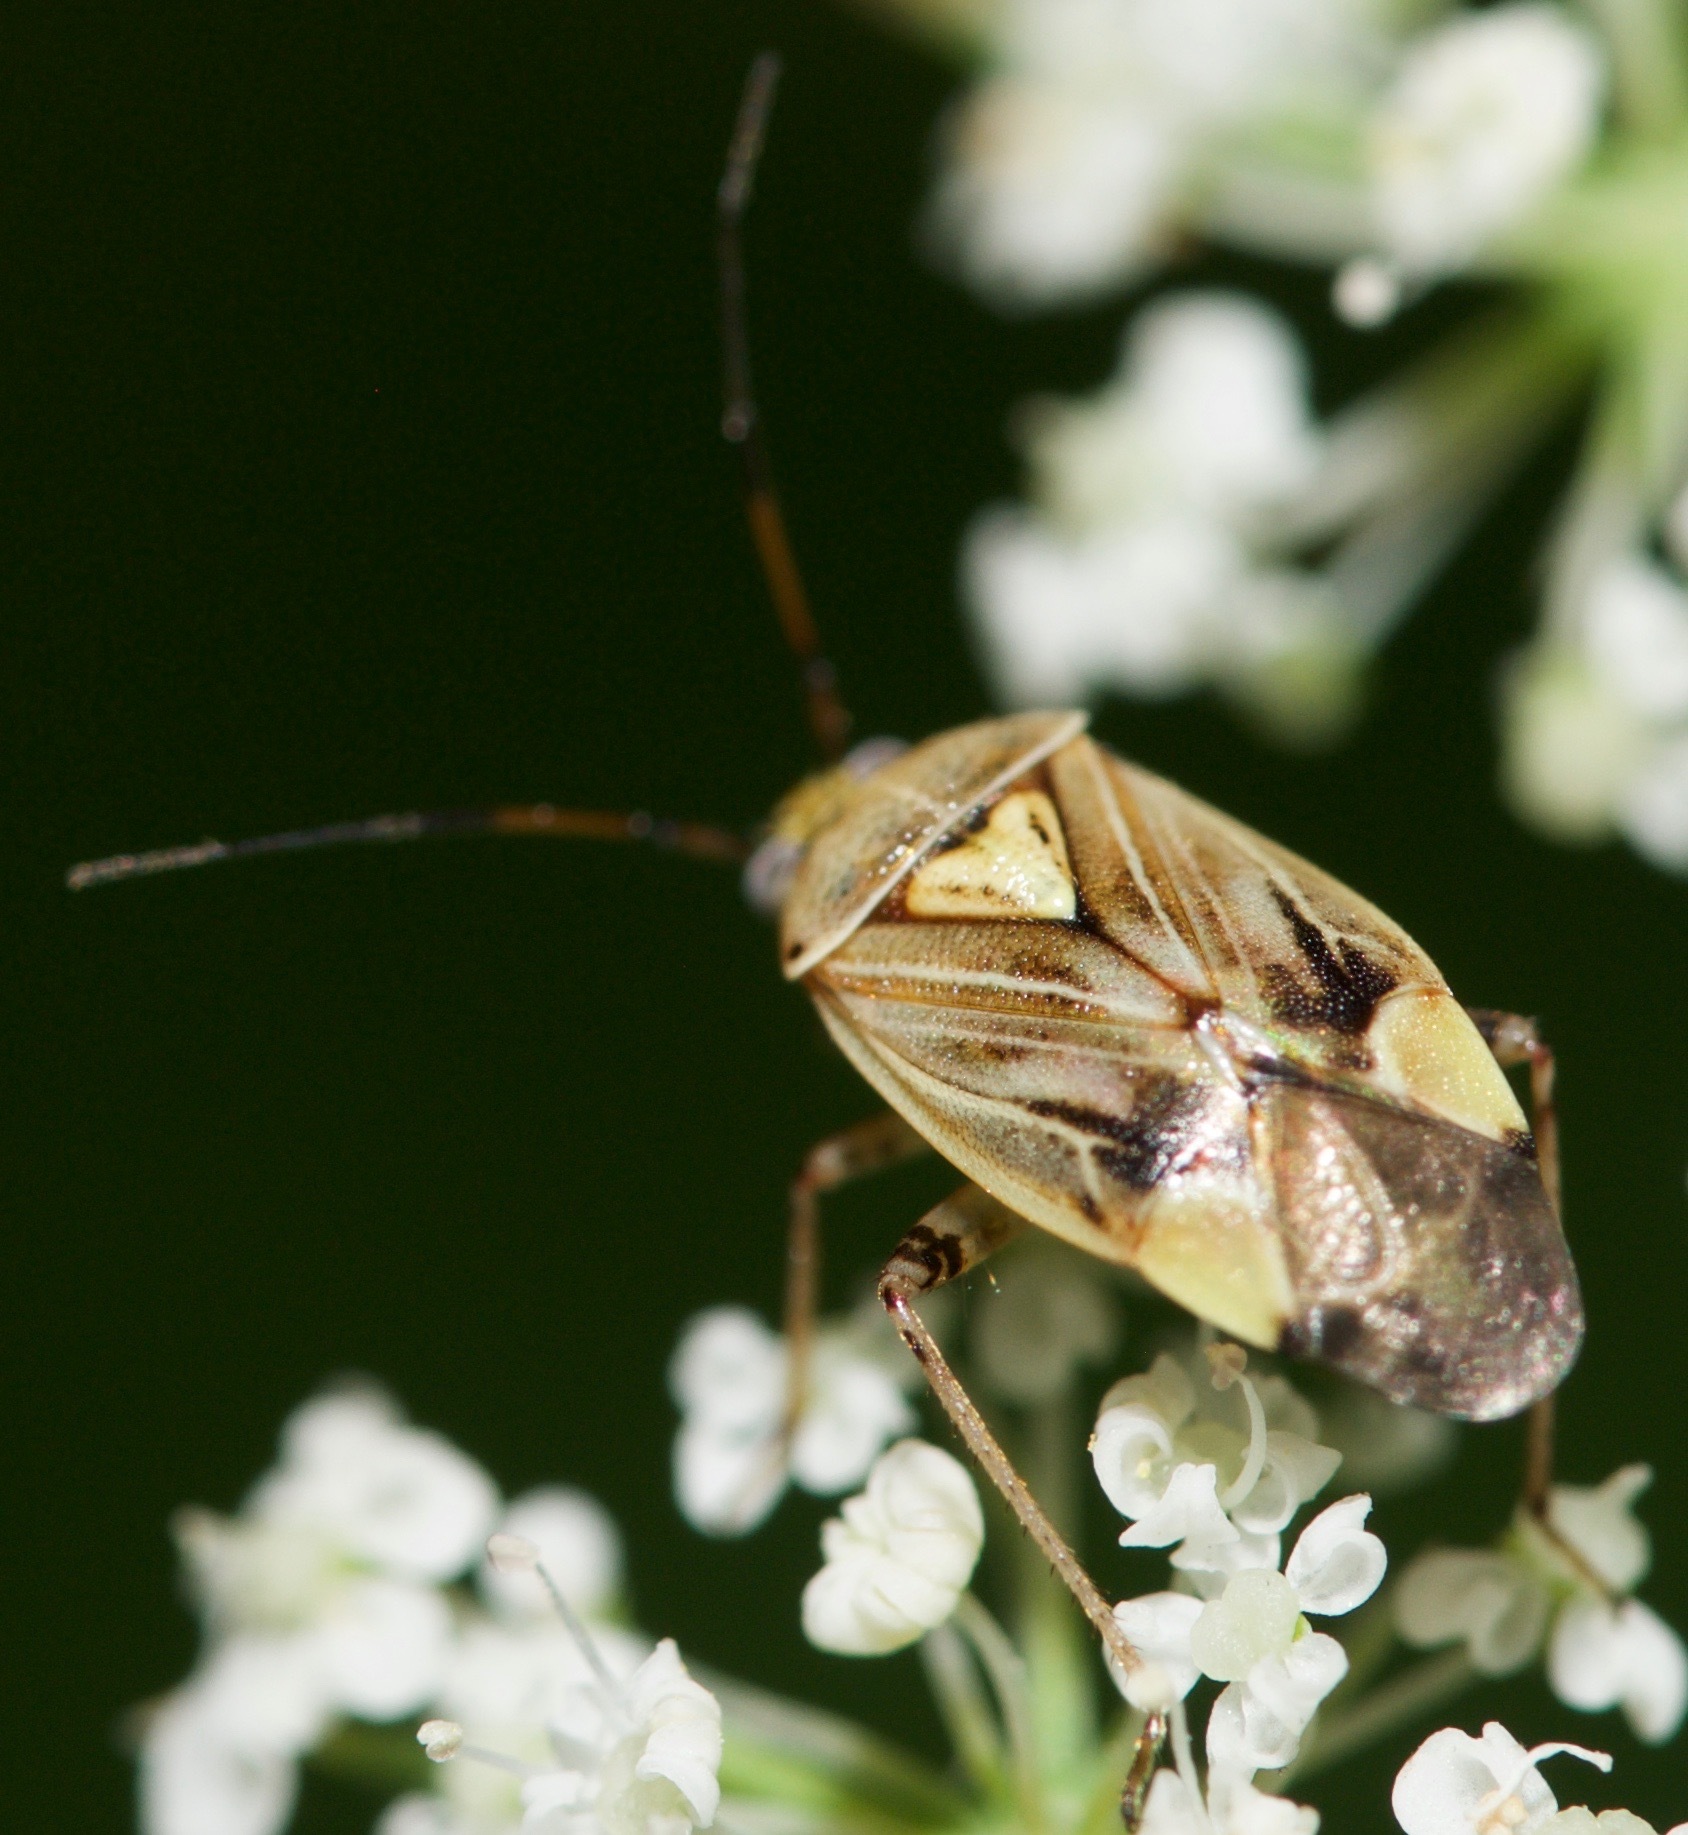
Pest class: lygus_bug